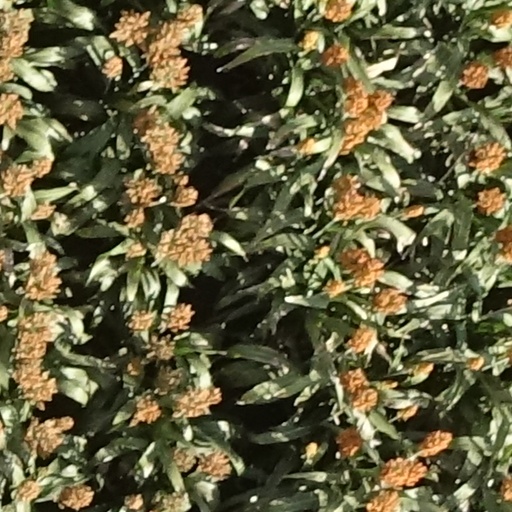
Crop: sorghum